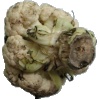
Label: Cauliflower 1